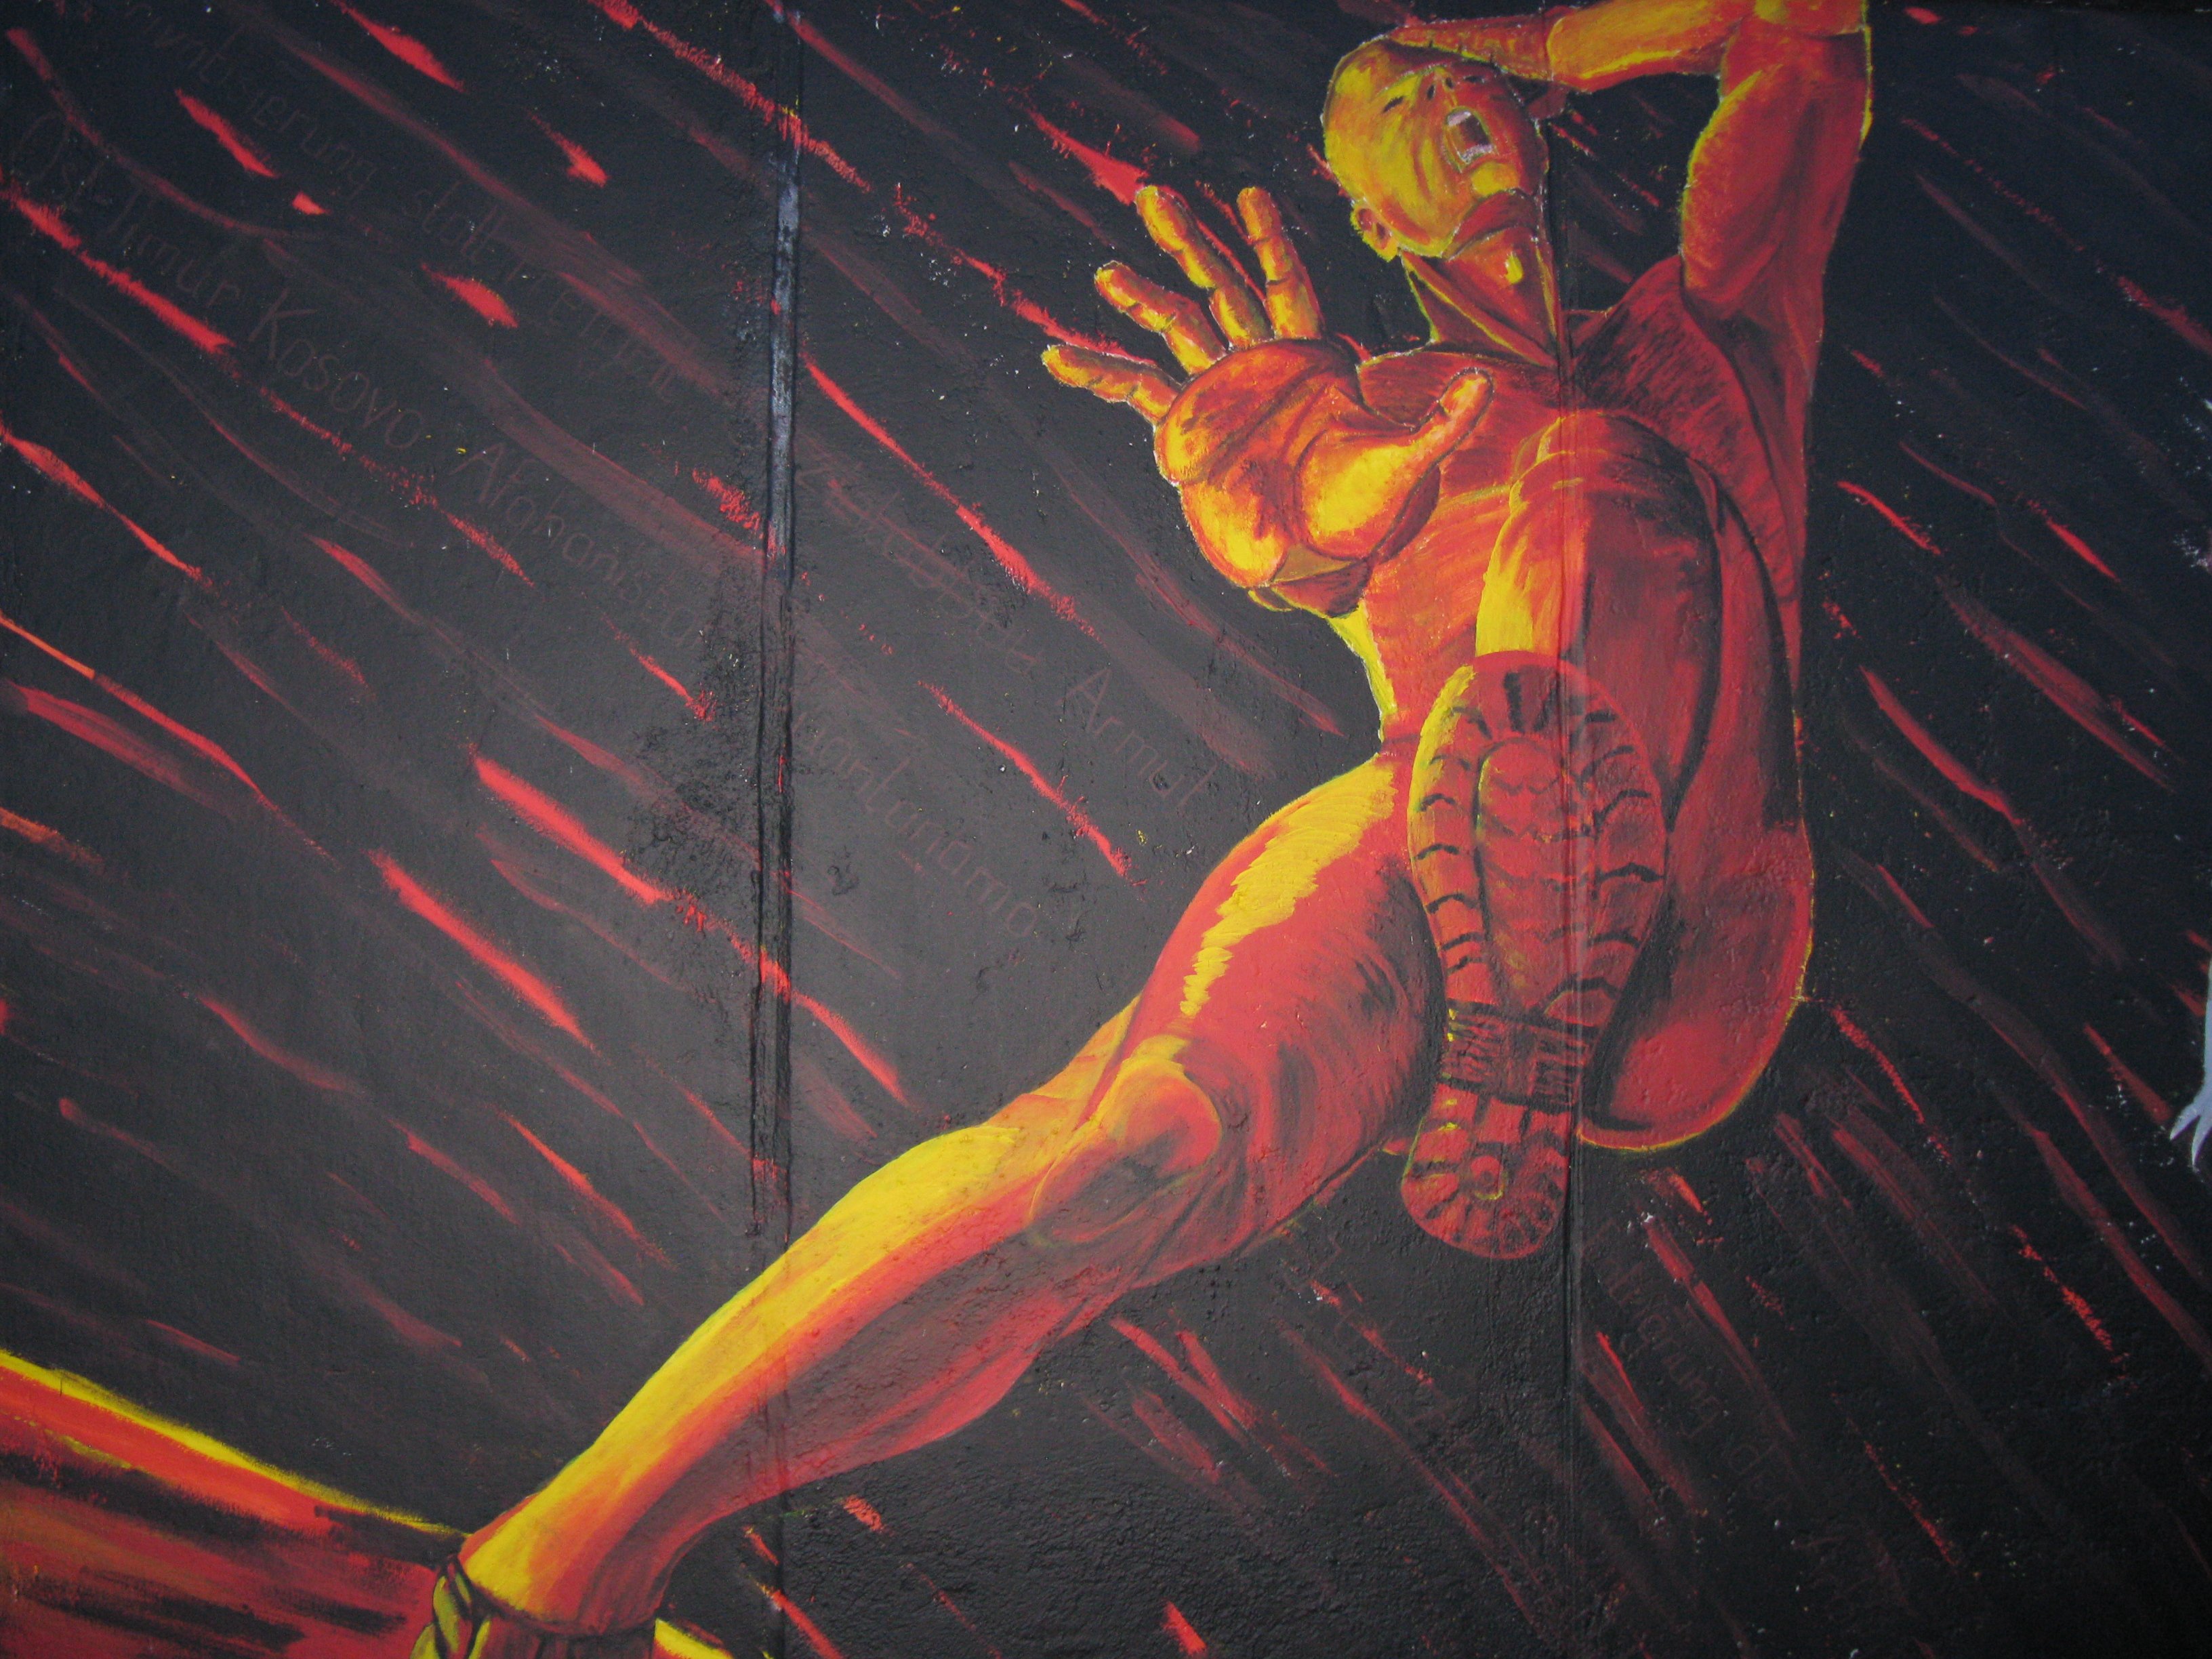
red, graffiti, art, illustration, berlin, heaven help us